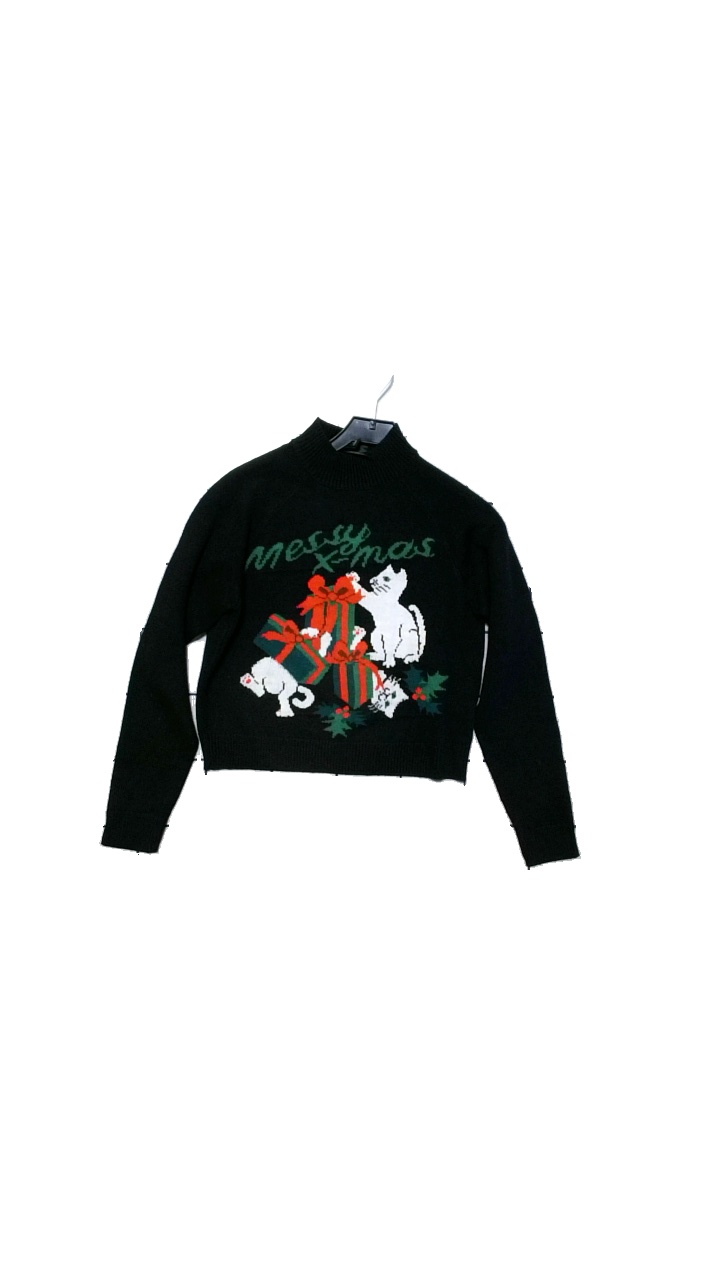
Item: Sweater (Ladies)
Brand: Monki
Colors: Black, Multicolor
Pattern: Other
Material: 100% acrylic
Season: Winter
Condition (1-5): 4
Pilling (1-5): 4
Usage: Reuse
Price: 50-100